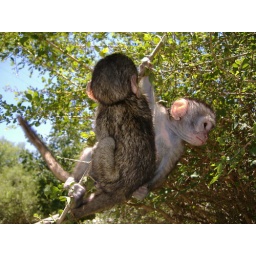
baby monkeys exploring in the trees